Cave of Santo Hermano Pedro

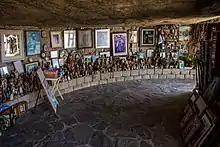
Interior of the cave.

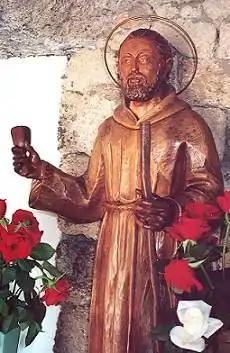
Saint Peter of Betancur statue.

This cave is considered one of the most important pilgrimage spots of the Canary Islands, which annually attracts over 300.000 visitors. In this cave is where saint stood with his flock to rest to recover and walk again forces the way to his small village in the highlands of Vilaflor. In addition, the cave was also used by Peter as a place of prayer and even as a hiding place to protect himself from some pirate attack, which were abundant on the coasts of the Canary Islands at that time.